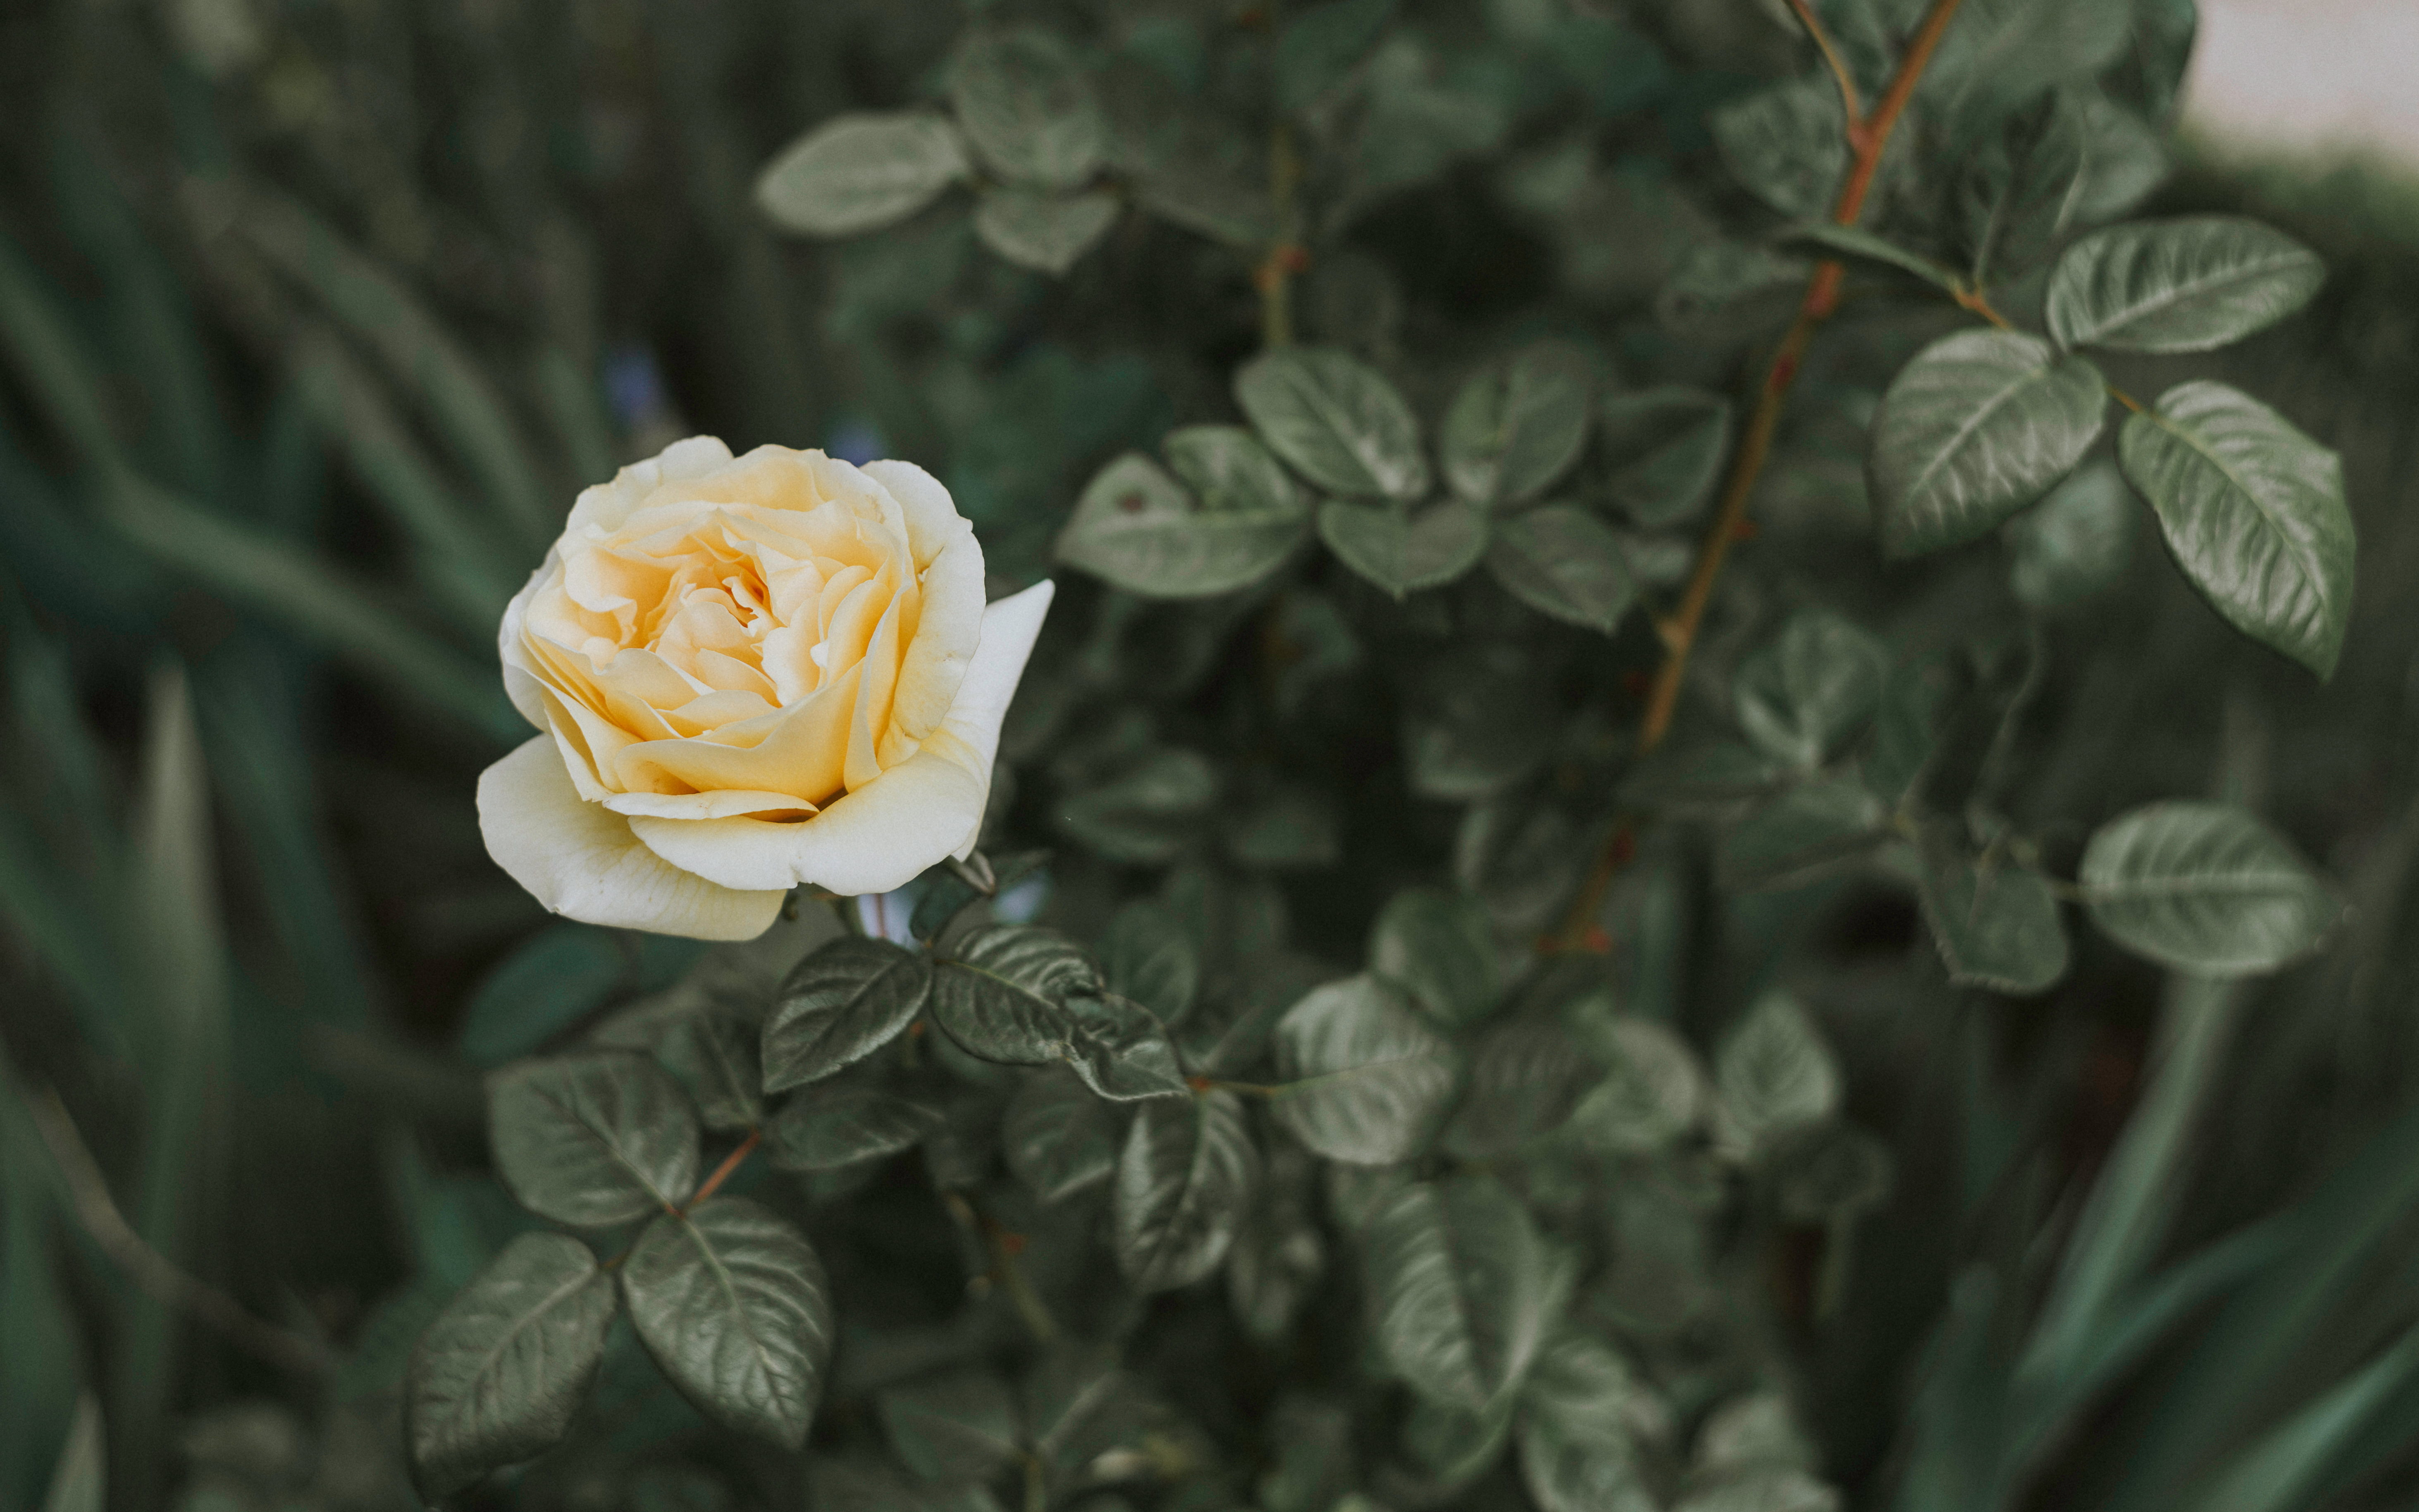
plant, leaf, flower, petal, rose, botany, flora, shrub, macro photography, flowering plant, land plant